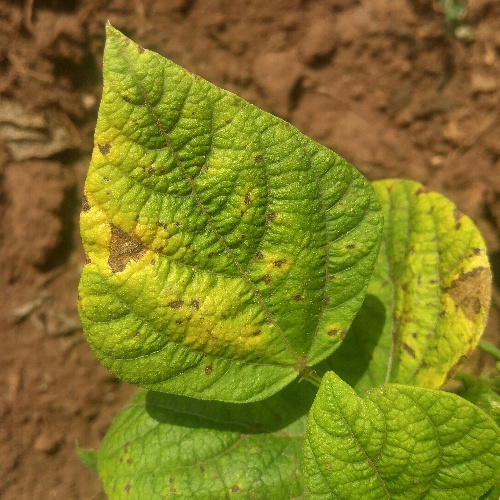
Leaf condition: angular_leaf_spot